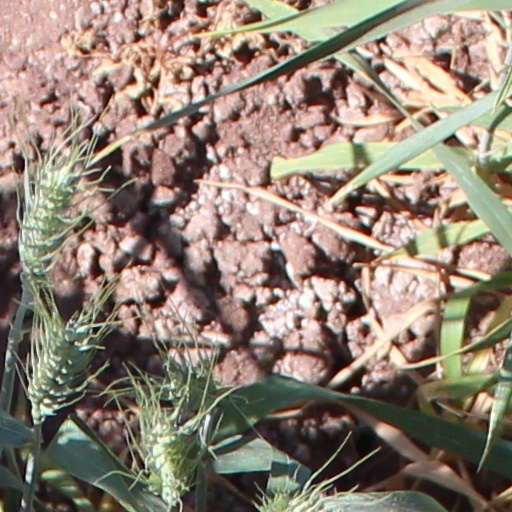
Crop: wheat